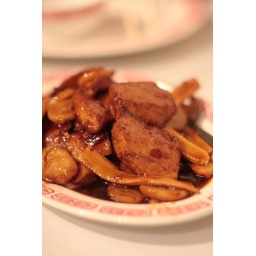
Soybean chicken in orange sauce, with water chestnuts and baby corn.